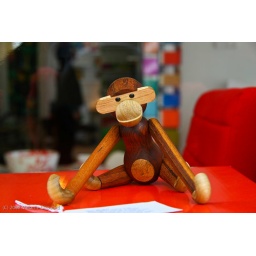
Such a cute monkey in a store window!Brighton, UK. 14Feb2008